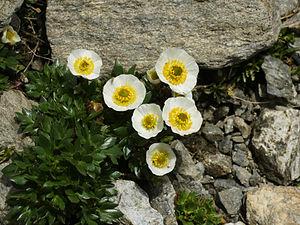
Une renoncule des glaciers. Photo prise sur la frontière italo-suisse au Col du Grand-Saint-Bernard.
La flore des Pyrénées comporte environ 4 500 espèces, dont quelque 160 espèces endémiques. La répartition végétale dans les Pyrénées est influencée par un climat océanique à l'ouest et un méditerranéen à l'est, humide au nord, plus sec au sud auxquelles s'ajoutent les différents étages montagnards qui favorisent les forêts de feuillus à basse altitude, puis aux altitudes supérieures, des forêts de confères, au-delà de la limite supérieure de l'arbre des herbacées des alpages, et enfin les plantes de milieux rocailleuses et proches des névés à haute altitude
Les plantes alpines sont des plantes vivant à l'étage alpin des montagnes, entre la limite de la zone arborescente et celle des neiges éternelles.
Ranunculus glacialis, la renoncule des glaciers ou caraline, est une espèce de plantes herbacées de la famille des Renonculacées, poussant sous des climats montagnard et subarctique.
En montagne, la végétation change progressivement selon l'altitude, l'exposition au soleil, et la situation géographique du massif montagneux. On distingue cinq « étages » ou écosystèmes successifs, avec pour chacun un paysage et une végétation caractéristiques :